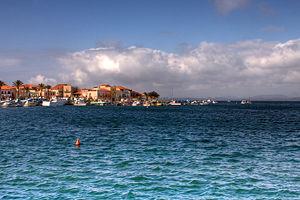
Sant'Antioco est une commune italienne d'environ 11 300 habitants, située dans la province du Sud-Sardaigne, en Sardaigne, en Italie.